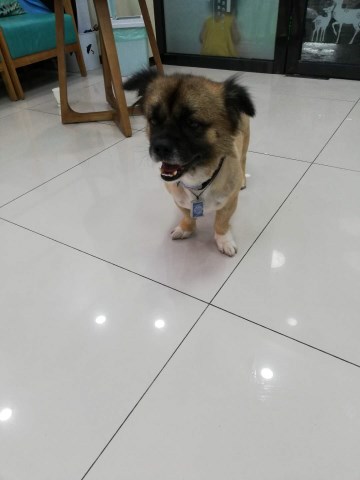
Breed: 480-n000125-Pekinese